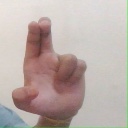
अक्षर: आ